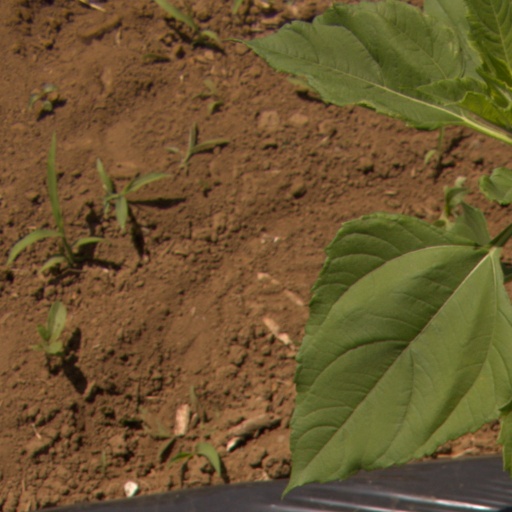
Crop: Jerusalem artichoke